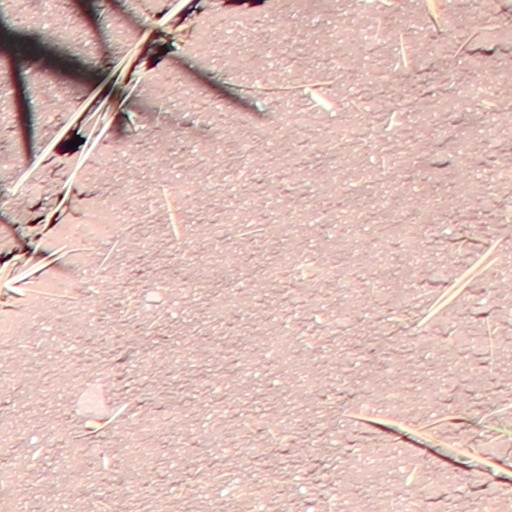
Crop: wheat